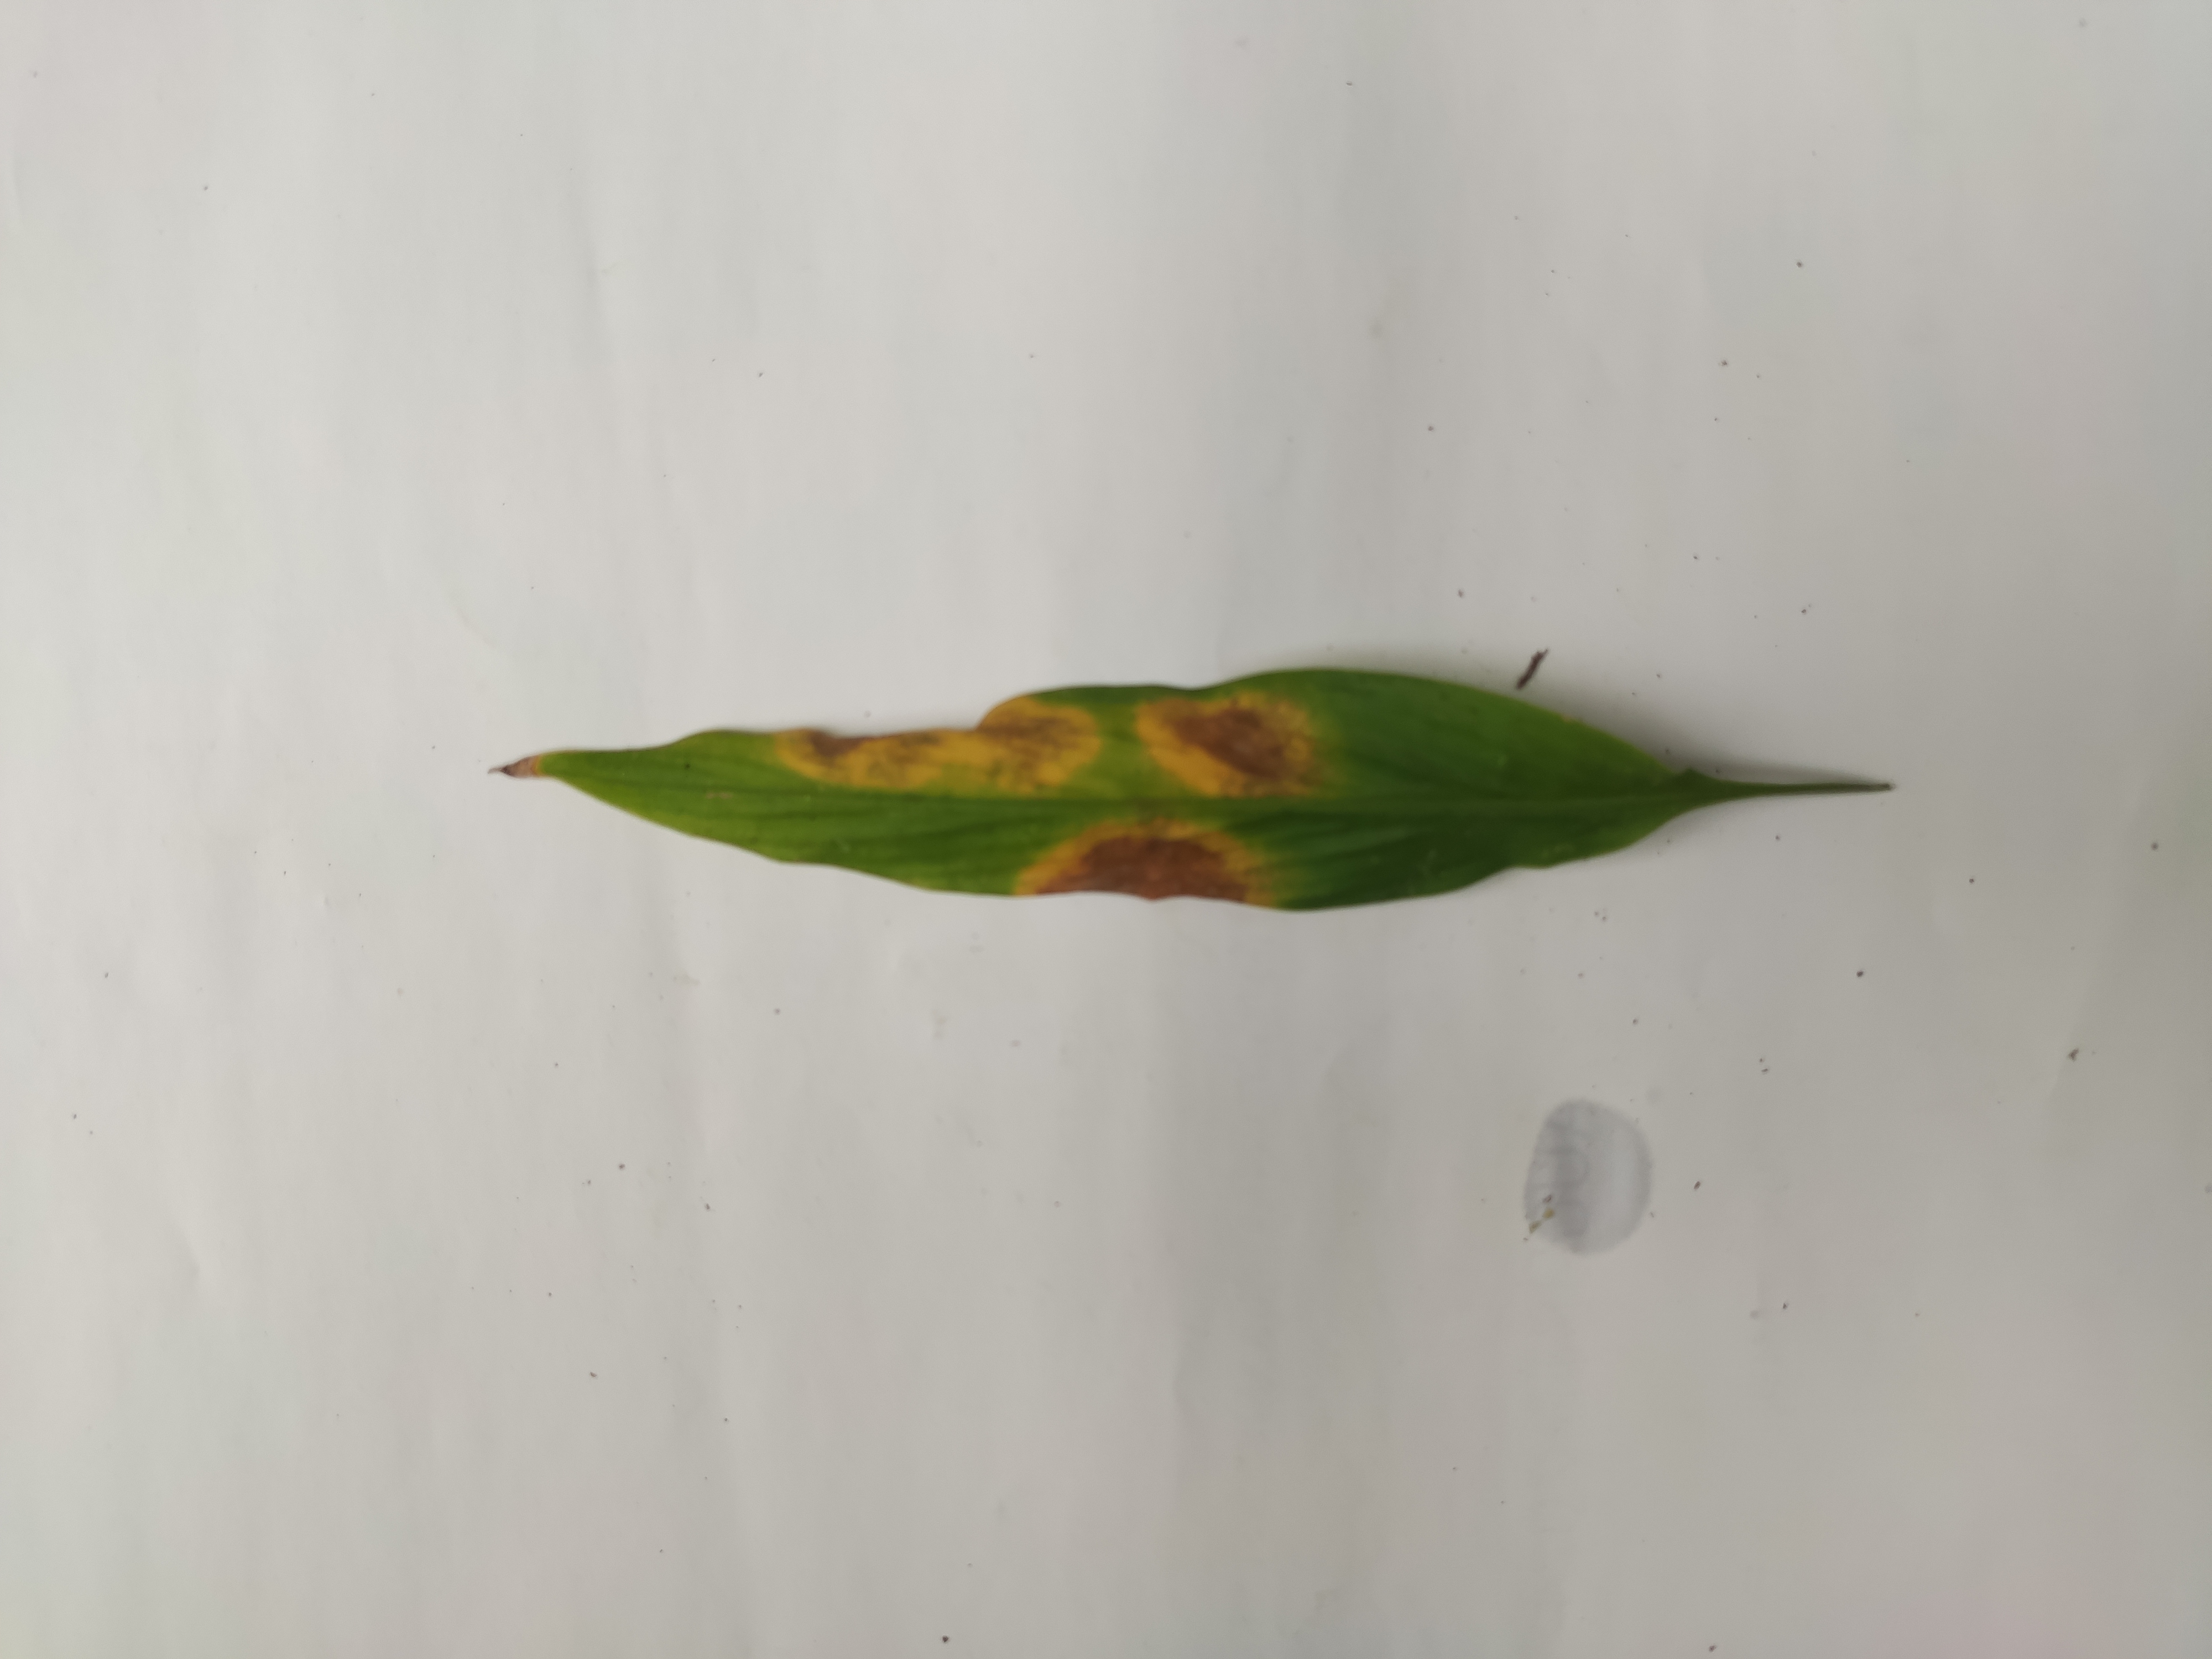
Label: Leaf_Spot